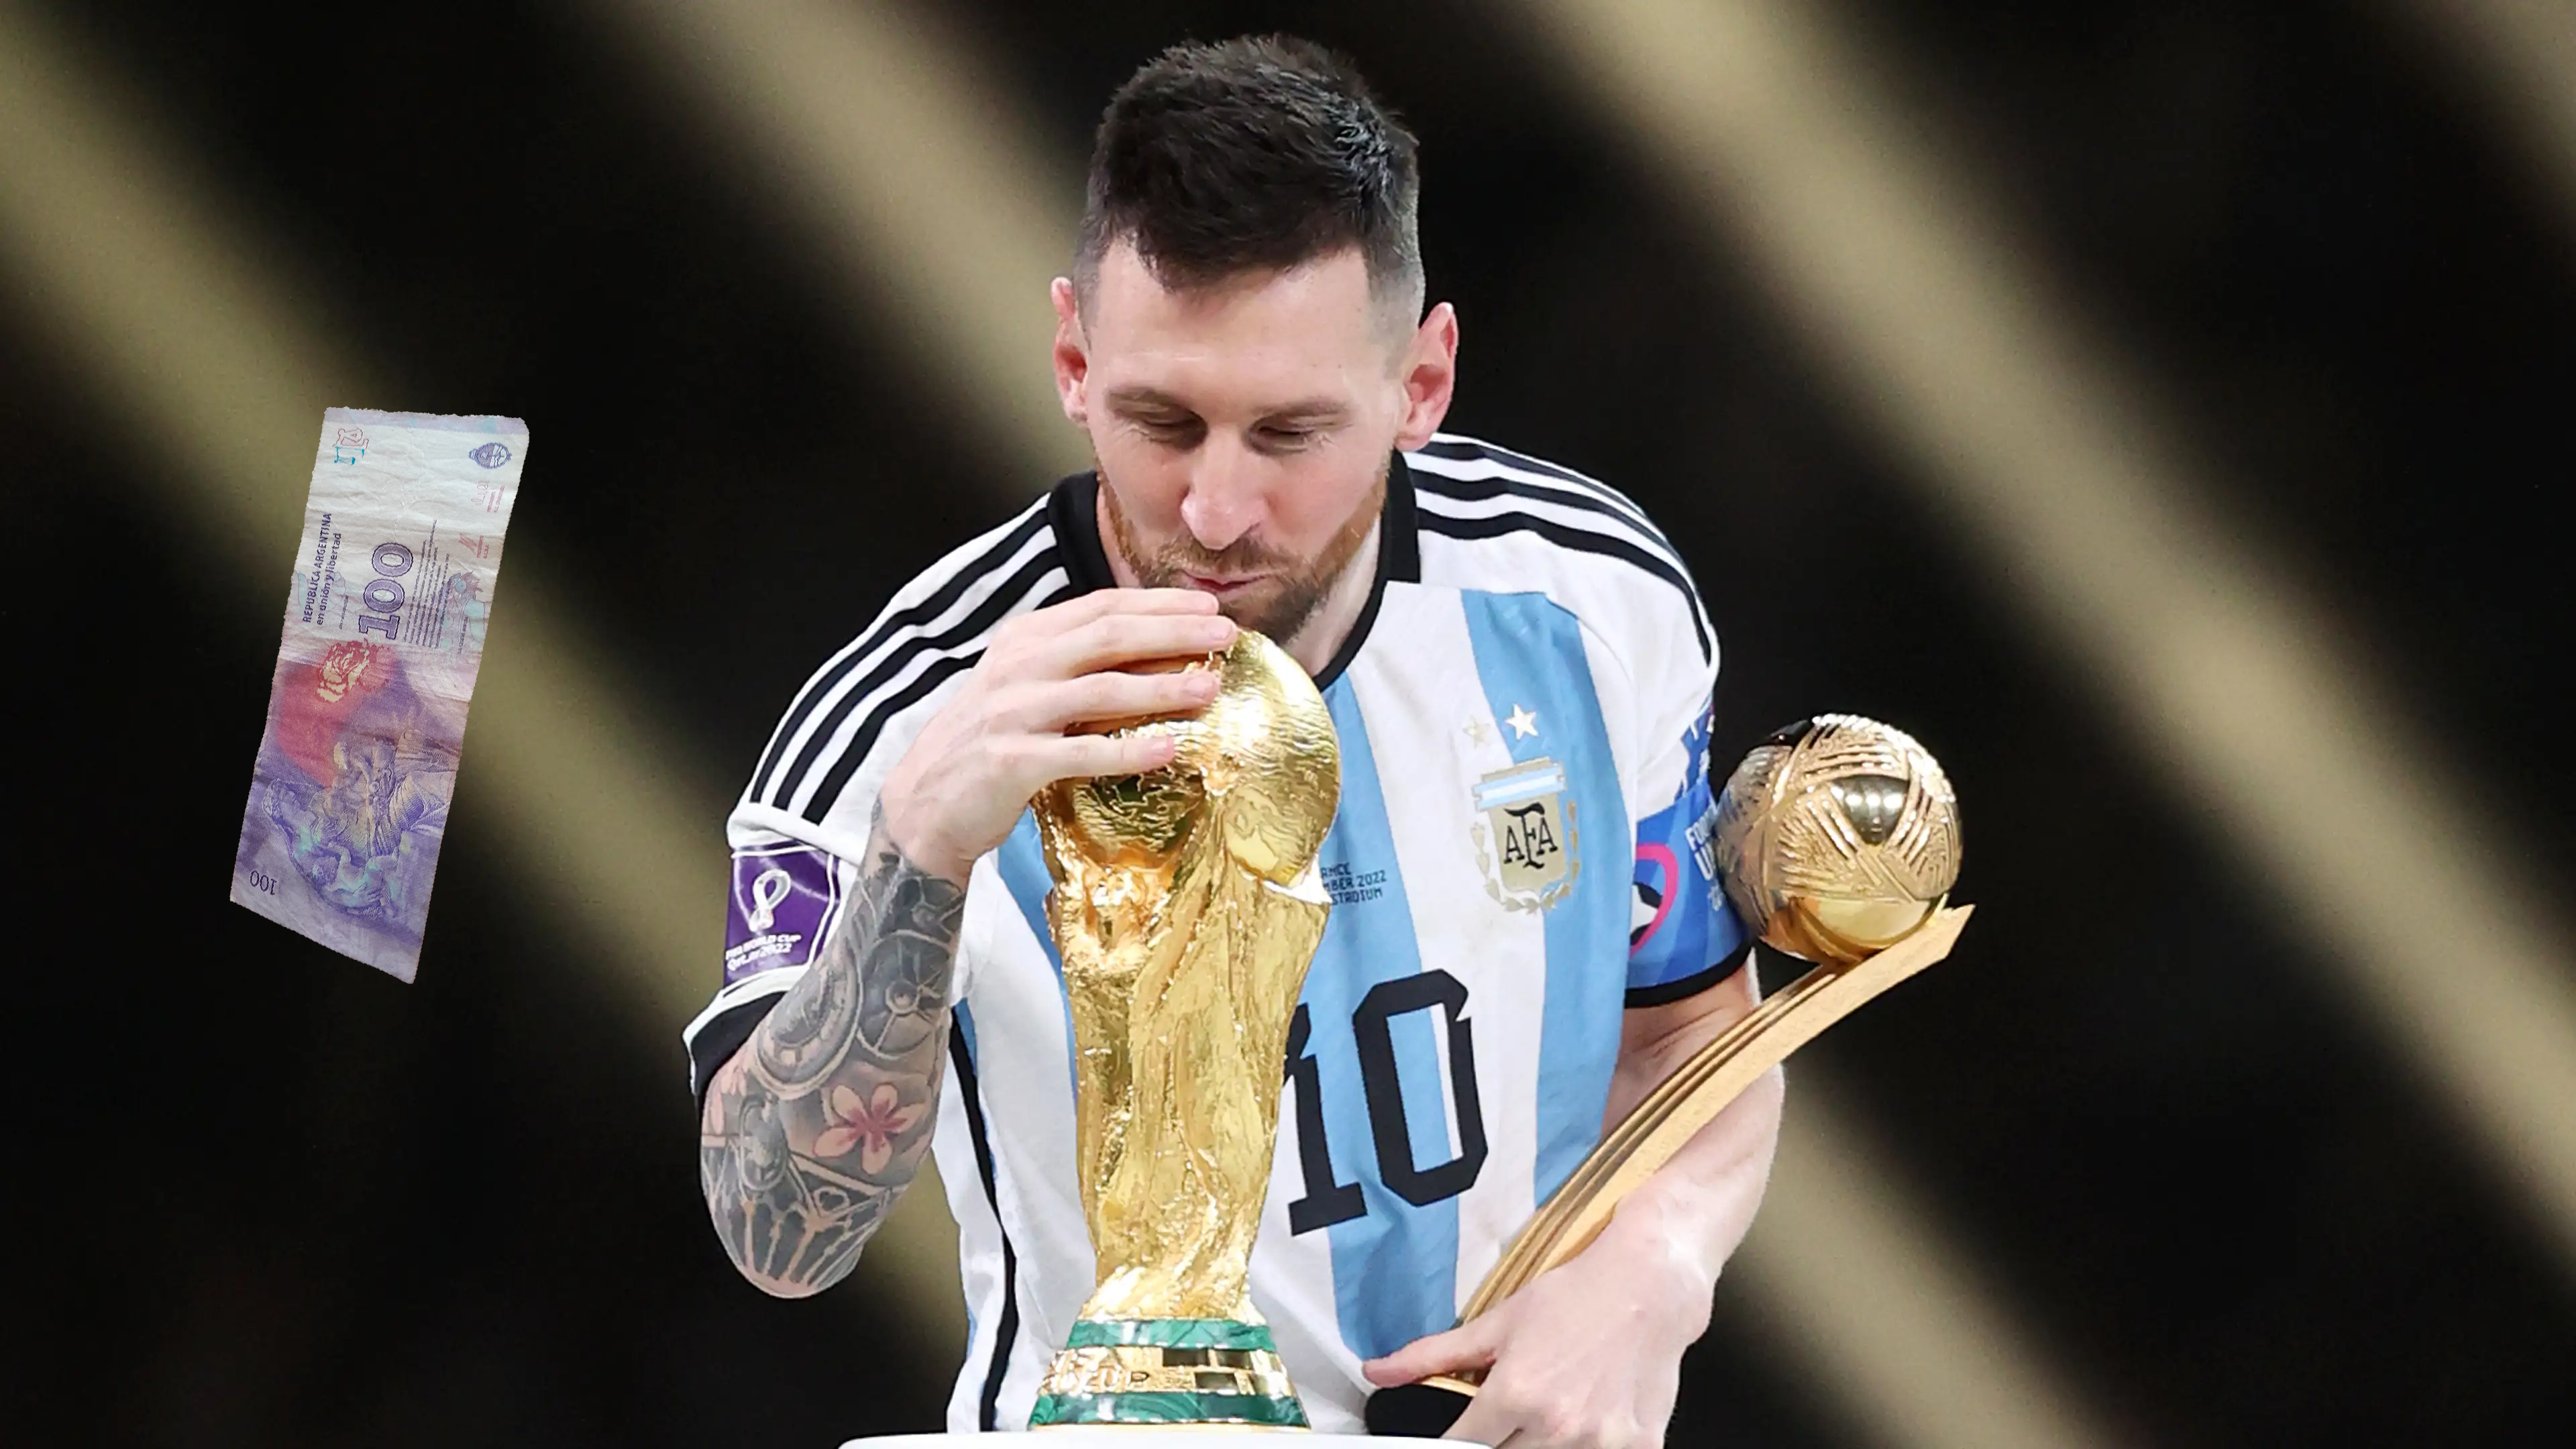
Denominación: 100